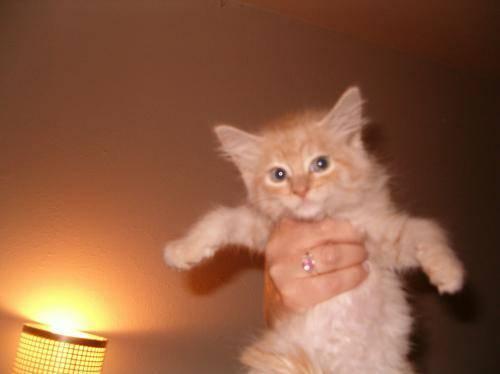
cat